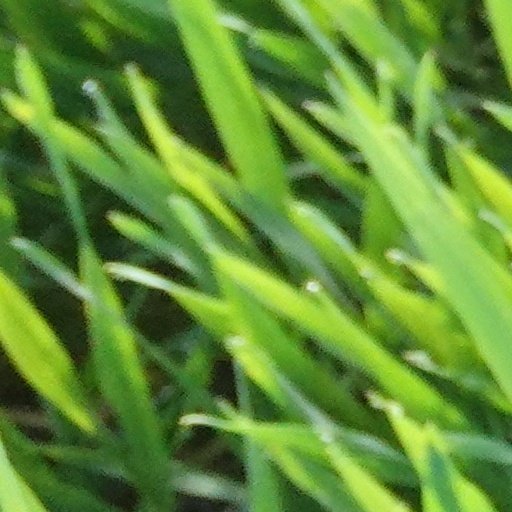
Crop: wheat